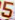
Number: 5